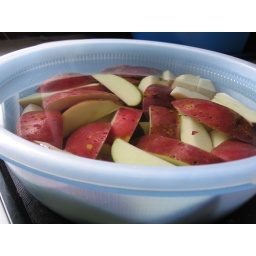
red potatoes, soaking in water with vinegar